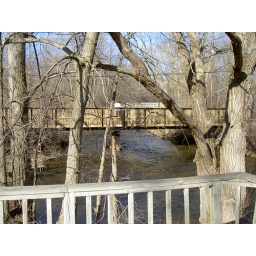
In order to access the rental office and gym, you have to cross this bridge over Paint Creek